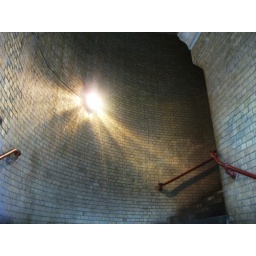
Stairway from Farringdon street to High Holborn under bridge which used to span the Fleet river. 15/05/10.